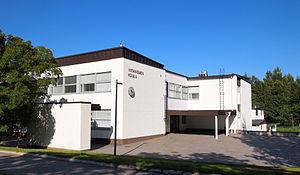
Viitaniemi est une zone résidentielle située dans le quartier de Nisula à Jyväskylä en Finlande.